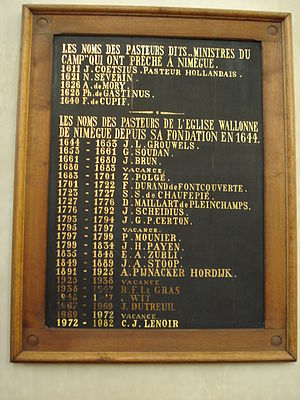
Vallonsk kirke / Kirkebygninger
Liste over præster i den vallonske kirke i Nijmegen mellem 1611 og 1982.
Den vallonske kirke eller Den fransk-reformerte kirke i Nederlandene, Tyskland og England blev dannet i det 16. århundrede af flygtninge fra Frankrig.